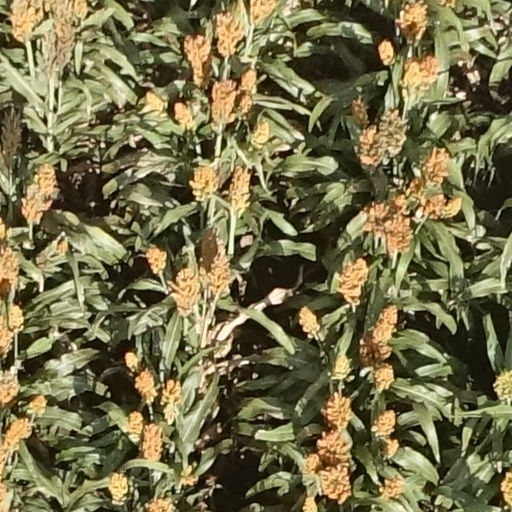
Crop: sorghum